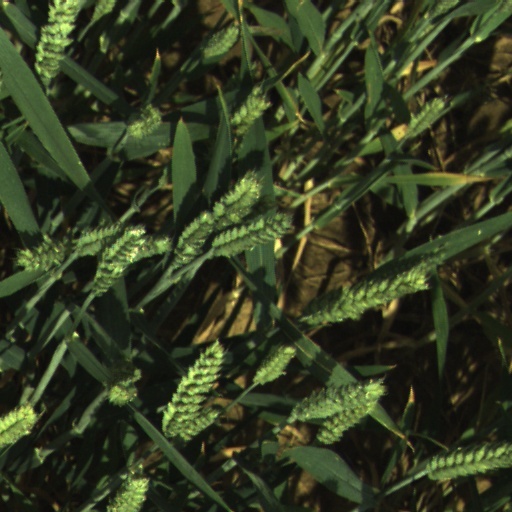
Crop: wheat